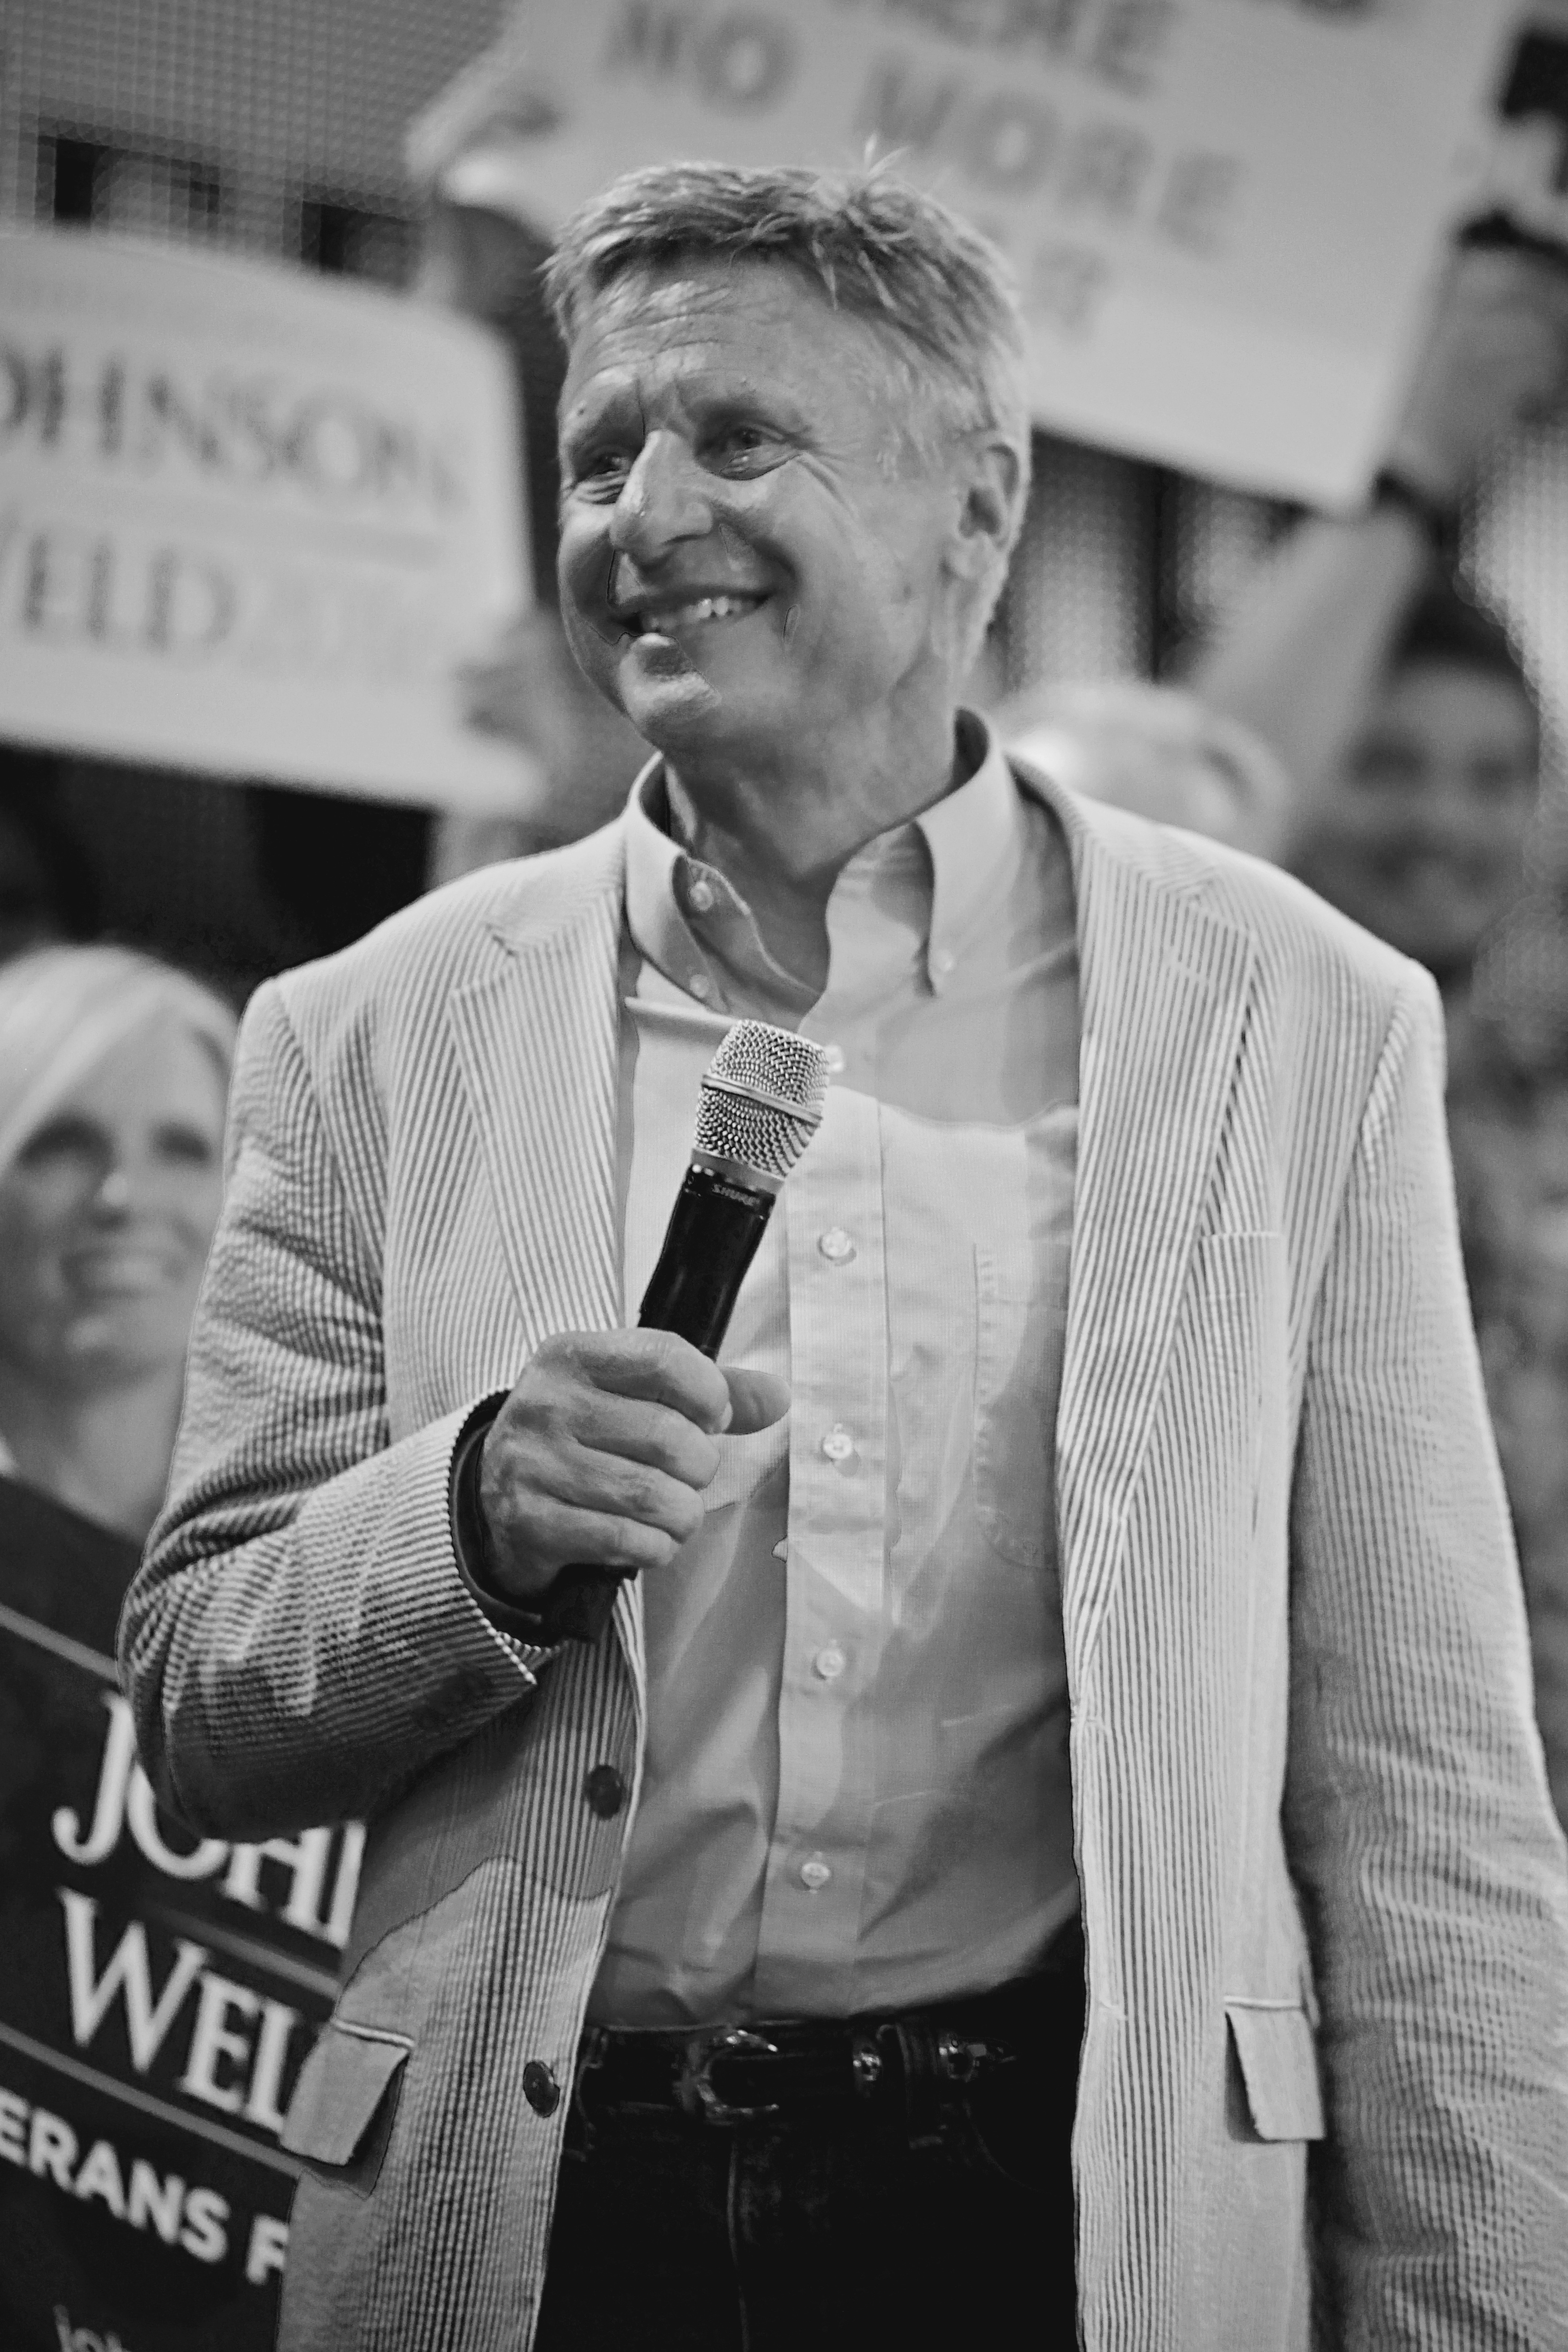
man, person, black and white, white, profession, monochrome, president, 2016, photograph, election, presidential, candidate, gary johnson, libertarian party, monochrome photography, facial hair